Juan de Dios Filiberto

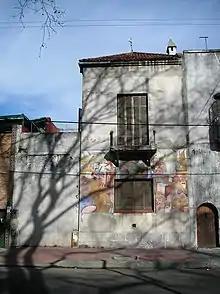
Filiberto's home was acquired by the city in 2007.

His orchestra became a fixture on Buenos Aires radio stations, during the 1930s, and they recorded twenty-five numbers for the Odeon label, between 1932 and 1936. RCA Victor recorded twenty more between 1941 and 1959, almost all of them were instrumentals, and featuring Patrocinio Díaz and, later, Jorge Alonso as lead vocalists. A vigorous advocate of Copyright Law, he was a founding member of the Argentine Society of Authors and Music Composers (SADAIC), in 1936.